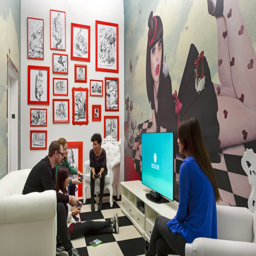
creative features that will improve productivity at the office